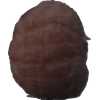
Label: orange_peeled